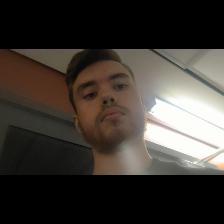
Label: Human